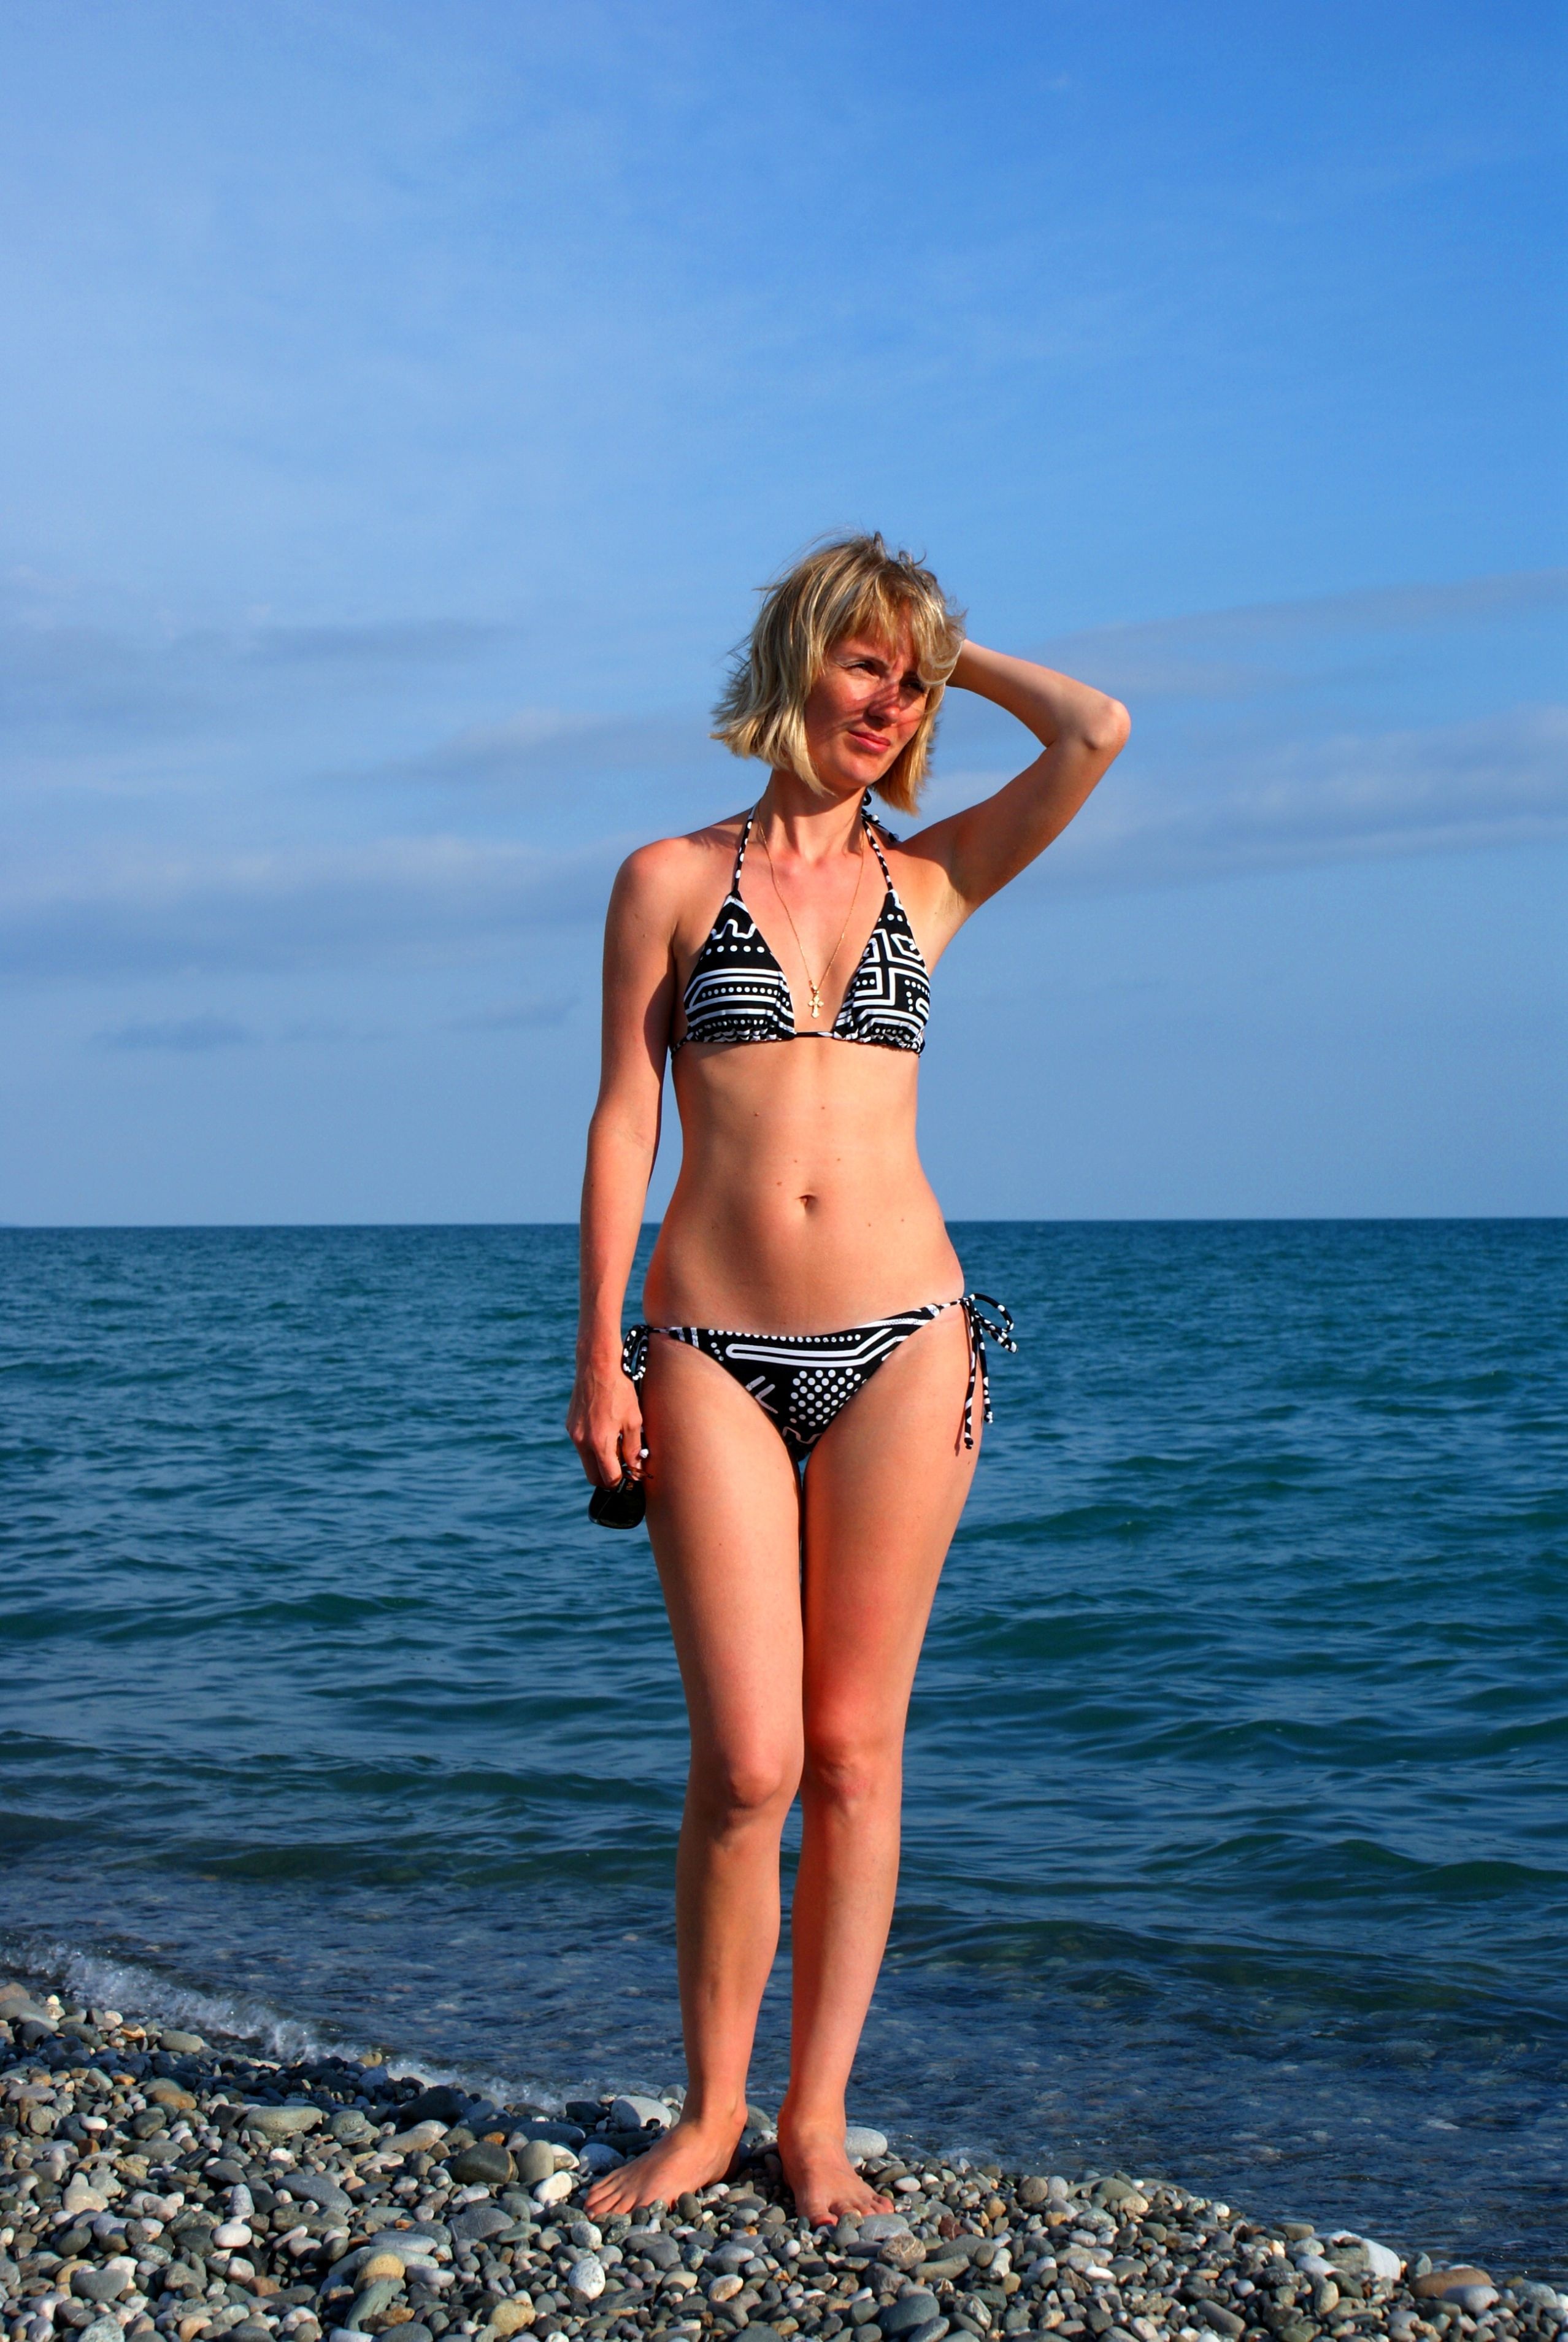
beach, sea, water, person, girl, sun, woman, photography, summer, vacation, leg, model, fashion, clothing, swimwear, dress, pebbles, beauty, photo shoot, sun tanning, supermodel